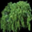
Label: willow_tree